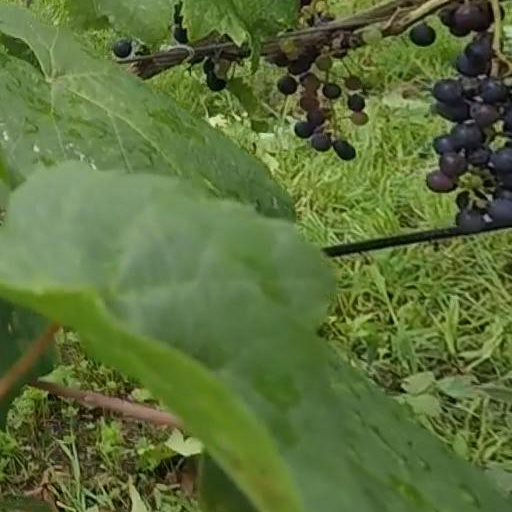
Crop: grape